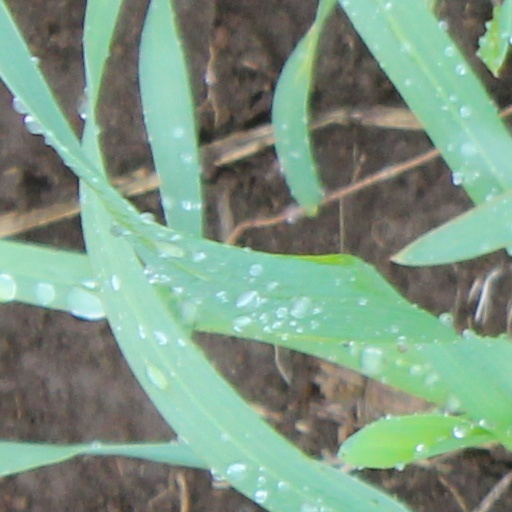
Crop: wheat